Christian Bloedel Wagon Works

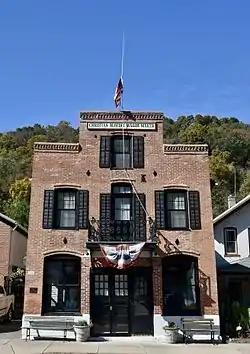
The main wagon shop (1862)

Christian Bloedel Wagon Works, also known as The Brick Shop and Bloedel & Son Wagon Works, are two historic buildings located in McGregor, Iowa, United States. The main wagon shop and manufacturing facility sits closest to the street. It was completed in 1862 in the Italianate style. The stepped brick parapet of the main facade masks its gabled roofline. The shop was located on the main floor of the brick structure, and residential space was located on the second floor. The second building, which is set further back, was constructed of brick around 1887. It housed the wagon work's paint shop on the first floor and residential space on the second floor. Other buildings that were at one time part of this facility are no longer extant. The buildings were listed together on the National Register of Historic Places in 2009.